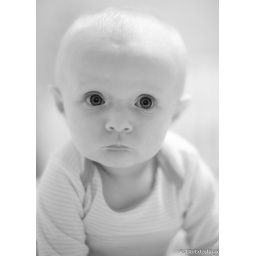
Zoey sitting up on the bed in her cute little striped onesie. D700, 50mm f/1.4G @ f/1.8, iso 800.